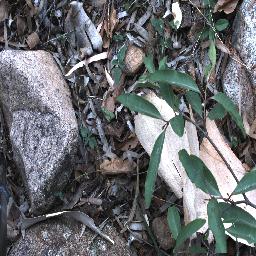
Label: rubber_vine